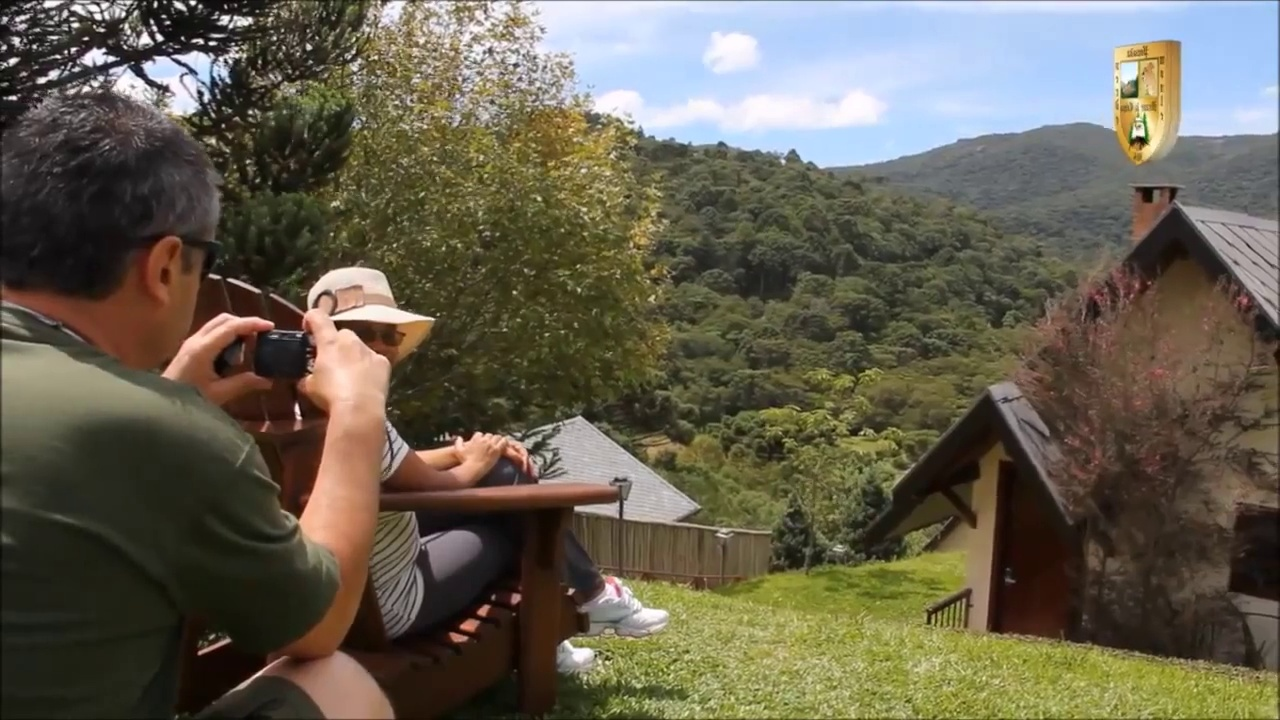
Fire: no
Smoke: no